Showdown (Pendulum song)

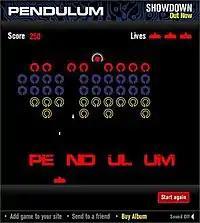
The "Showdown" video game.

On 24 December, shortly after the release of their music video, Pendulum presented a "Space Invaders" themed video game on their website to further promote "Showdown". By scoring more points, players who submitted their details could unlock more of the "Live at the Brixton Academy" version of "Showdown". They also had a chance of winning an official framed gold disc of "In Silico".